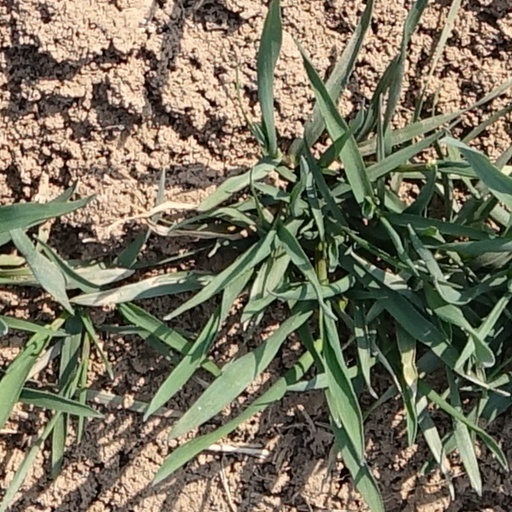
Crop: wheat